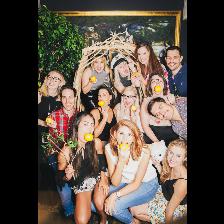
Label: Human